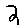
Label: 2